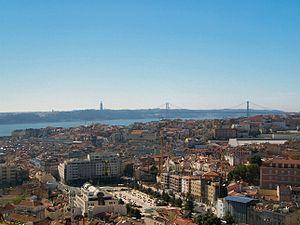
La ville de Lisbonne est composée de 53 paroisses. La freguesia est le plus petit intitulé administratif de la capitale portugaise. Il existe aussi des subdivisions informelles qui sont les Bairros. Les quartiers peuvent être historiques comme l'Alfama ou plus récents comme le Parque das Nações.